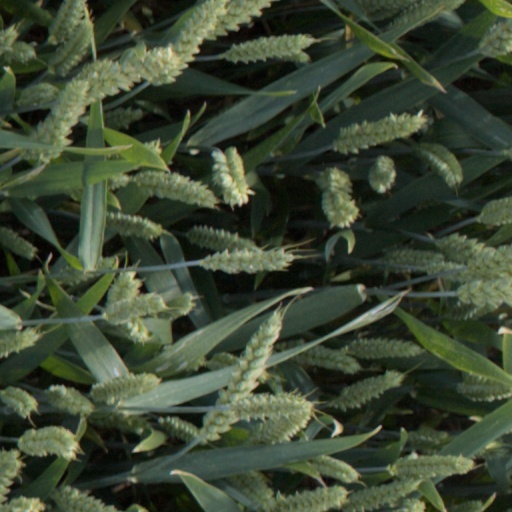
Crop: wheat